Black coral

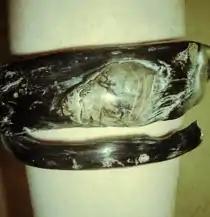
Black coral bracelet

Black corals have historically been associated with mystical and medicinal properties in Indonesian, Chinese, and Hawaiian culture. More recent harvesting has been for use as jewelry. Many Indo-Pacific peoples believed that black coral has curative and anti-evil powers and made them into necklace and bracelets; however, black corals are not ideal for jewelry-making due to it being soft as opposed to stony, causing jewelry made with it to dry out and break. If a real black coral is boiled in milk, it will smell of myrrh; this test can be used to determine if a sample is genuine.